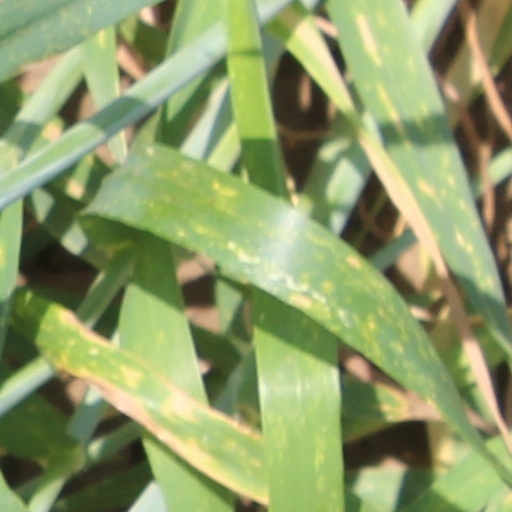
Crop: wheat